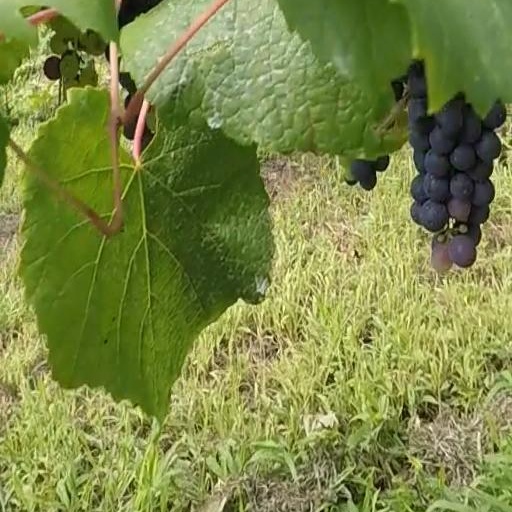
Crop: grape